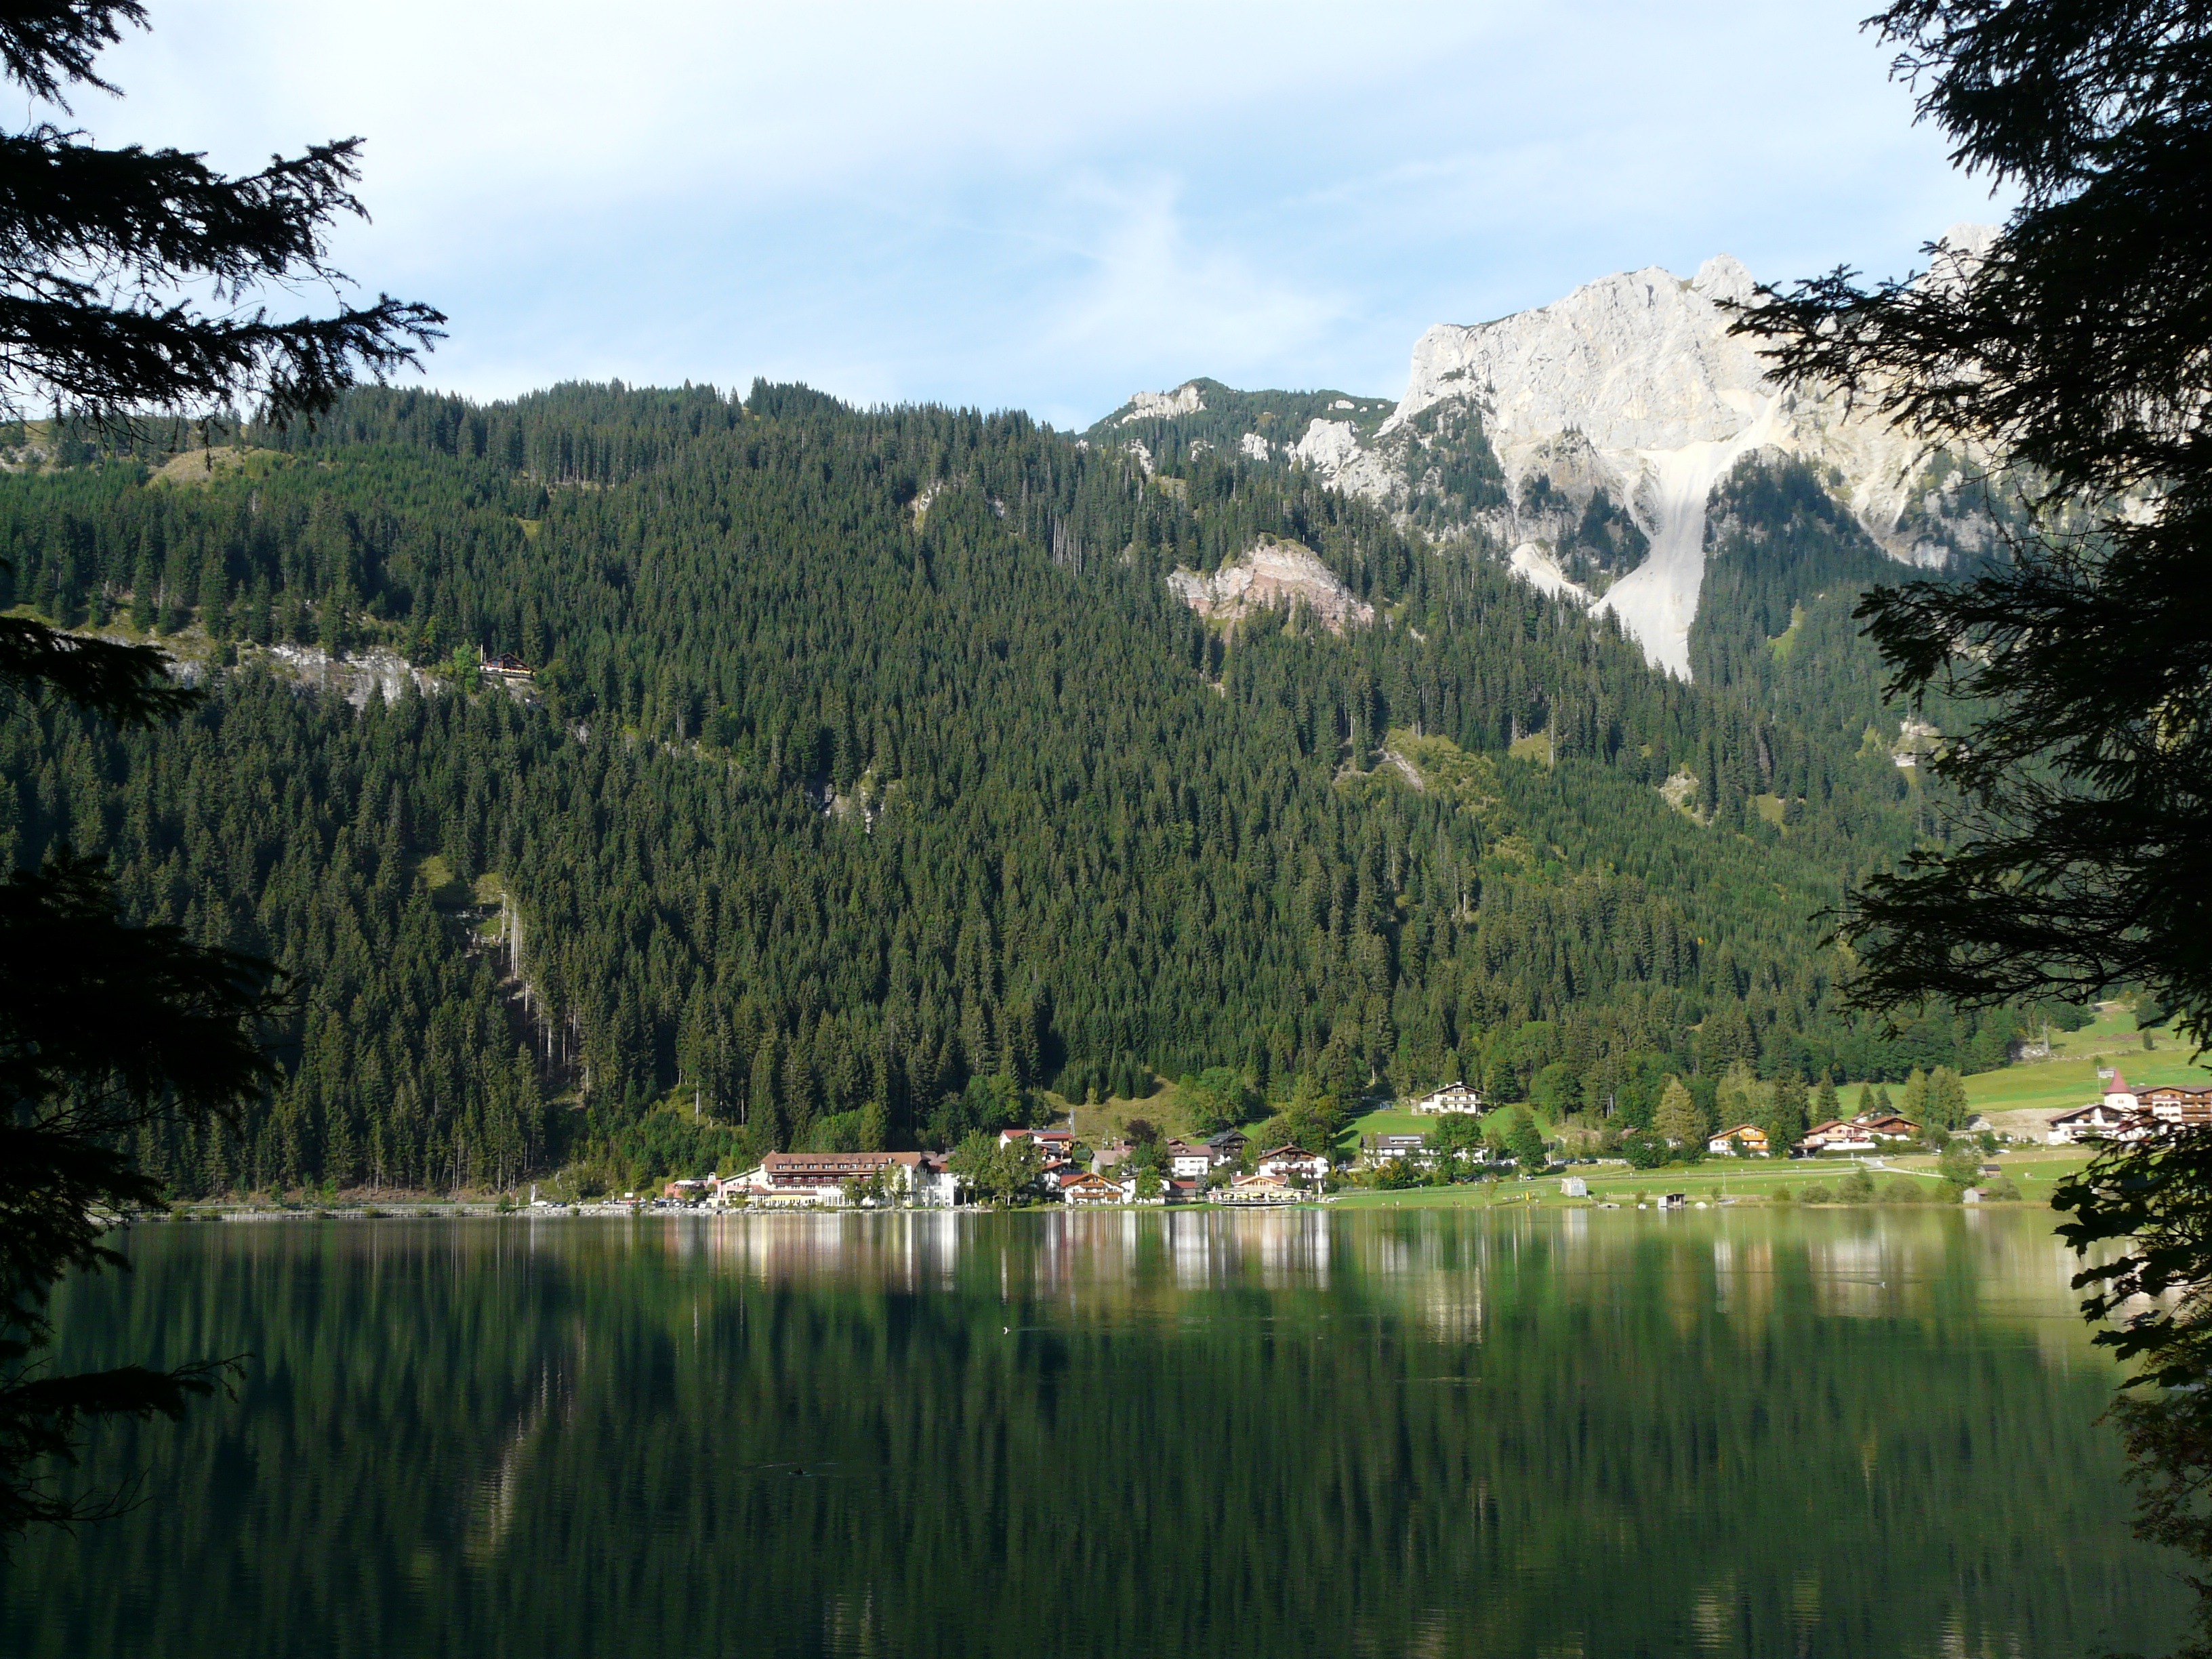
landscape, tree, nature, forest, wilderness, mountain, meadow, lake, valley, mountain range, pond, reflection, autumn, alpine, fjord, reservoir, national park, mountains, alps, loch, waters, idyll, ecosystem, haller, allg u alps, haldensee, tannheim, mountainous landforms